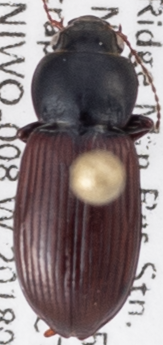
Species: Amara alpina
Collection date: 2018-08-14
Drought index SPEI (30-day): -0.8
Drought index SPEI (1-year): -1.034
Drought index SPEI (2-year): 0.24